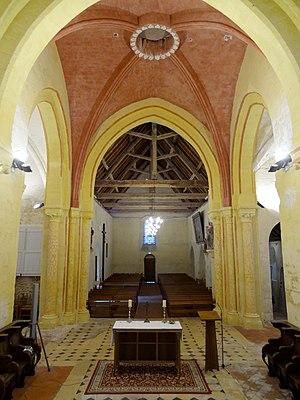
Intérieur de l'église - voir titre.
L'église d'Angy est une église catholique paroissiale située à Angy, commune de l'Oise. Elle associe une nef et un bas-côté romans, datant respectivement de la fin du XIᵉ siècle et de la première moitié du XIIᵉ siècle, à un transept, un clocher en bâtière et un chœur de la période comprise entre 1150 et 1160 environ. Ces parties sont commencées dans le style roman, comme en témoignent les fenêtres, mais terminées dans le style gothique naissant, comme le montre l'étage de beffroi du clocher, sans doute l'élément le plus intéressant de l'édifice. L'église est classée relativement tôt au titre des monuments historiques par la liste de 1862, soit seulement vingt-deux ans après les premiers classements. Elle possède en effet l'un des premiers chevets à pans coupés et l'un des premiers clochers gothiques que l'on puisse recenser dans la région, et n'ayant jamais subi de remaniements notables, reste particulièrement représentative de ses périodes de construction. Elle est affiliée à la paroisse Sainte-Claire de Mouy.